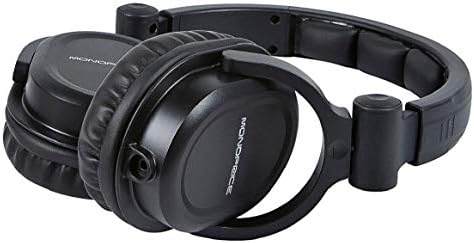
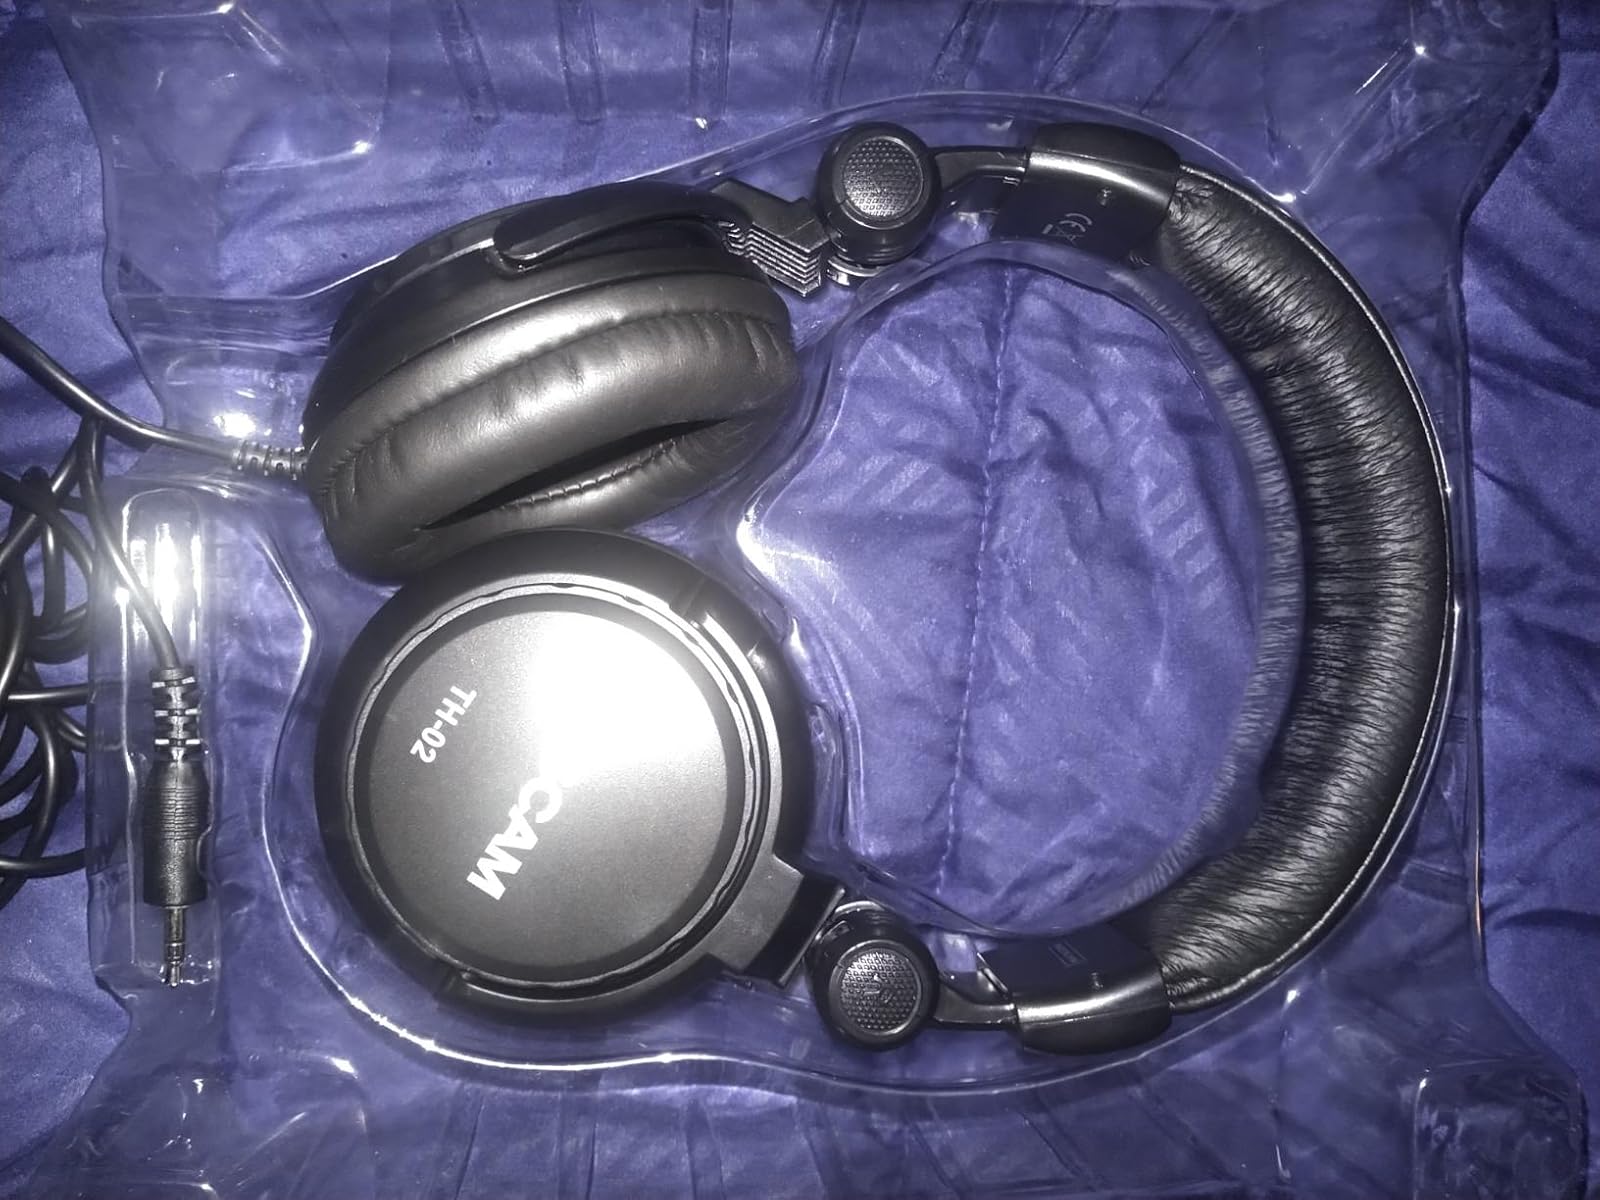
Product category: headphones
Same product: no